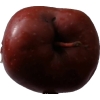
Label: Apple 18